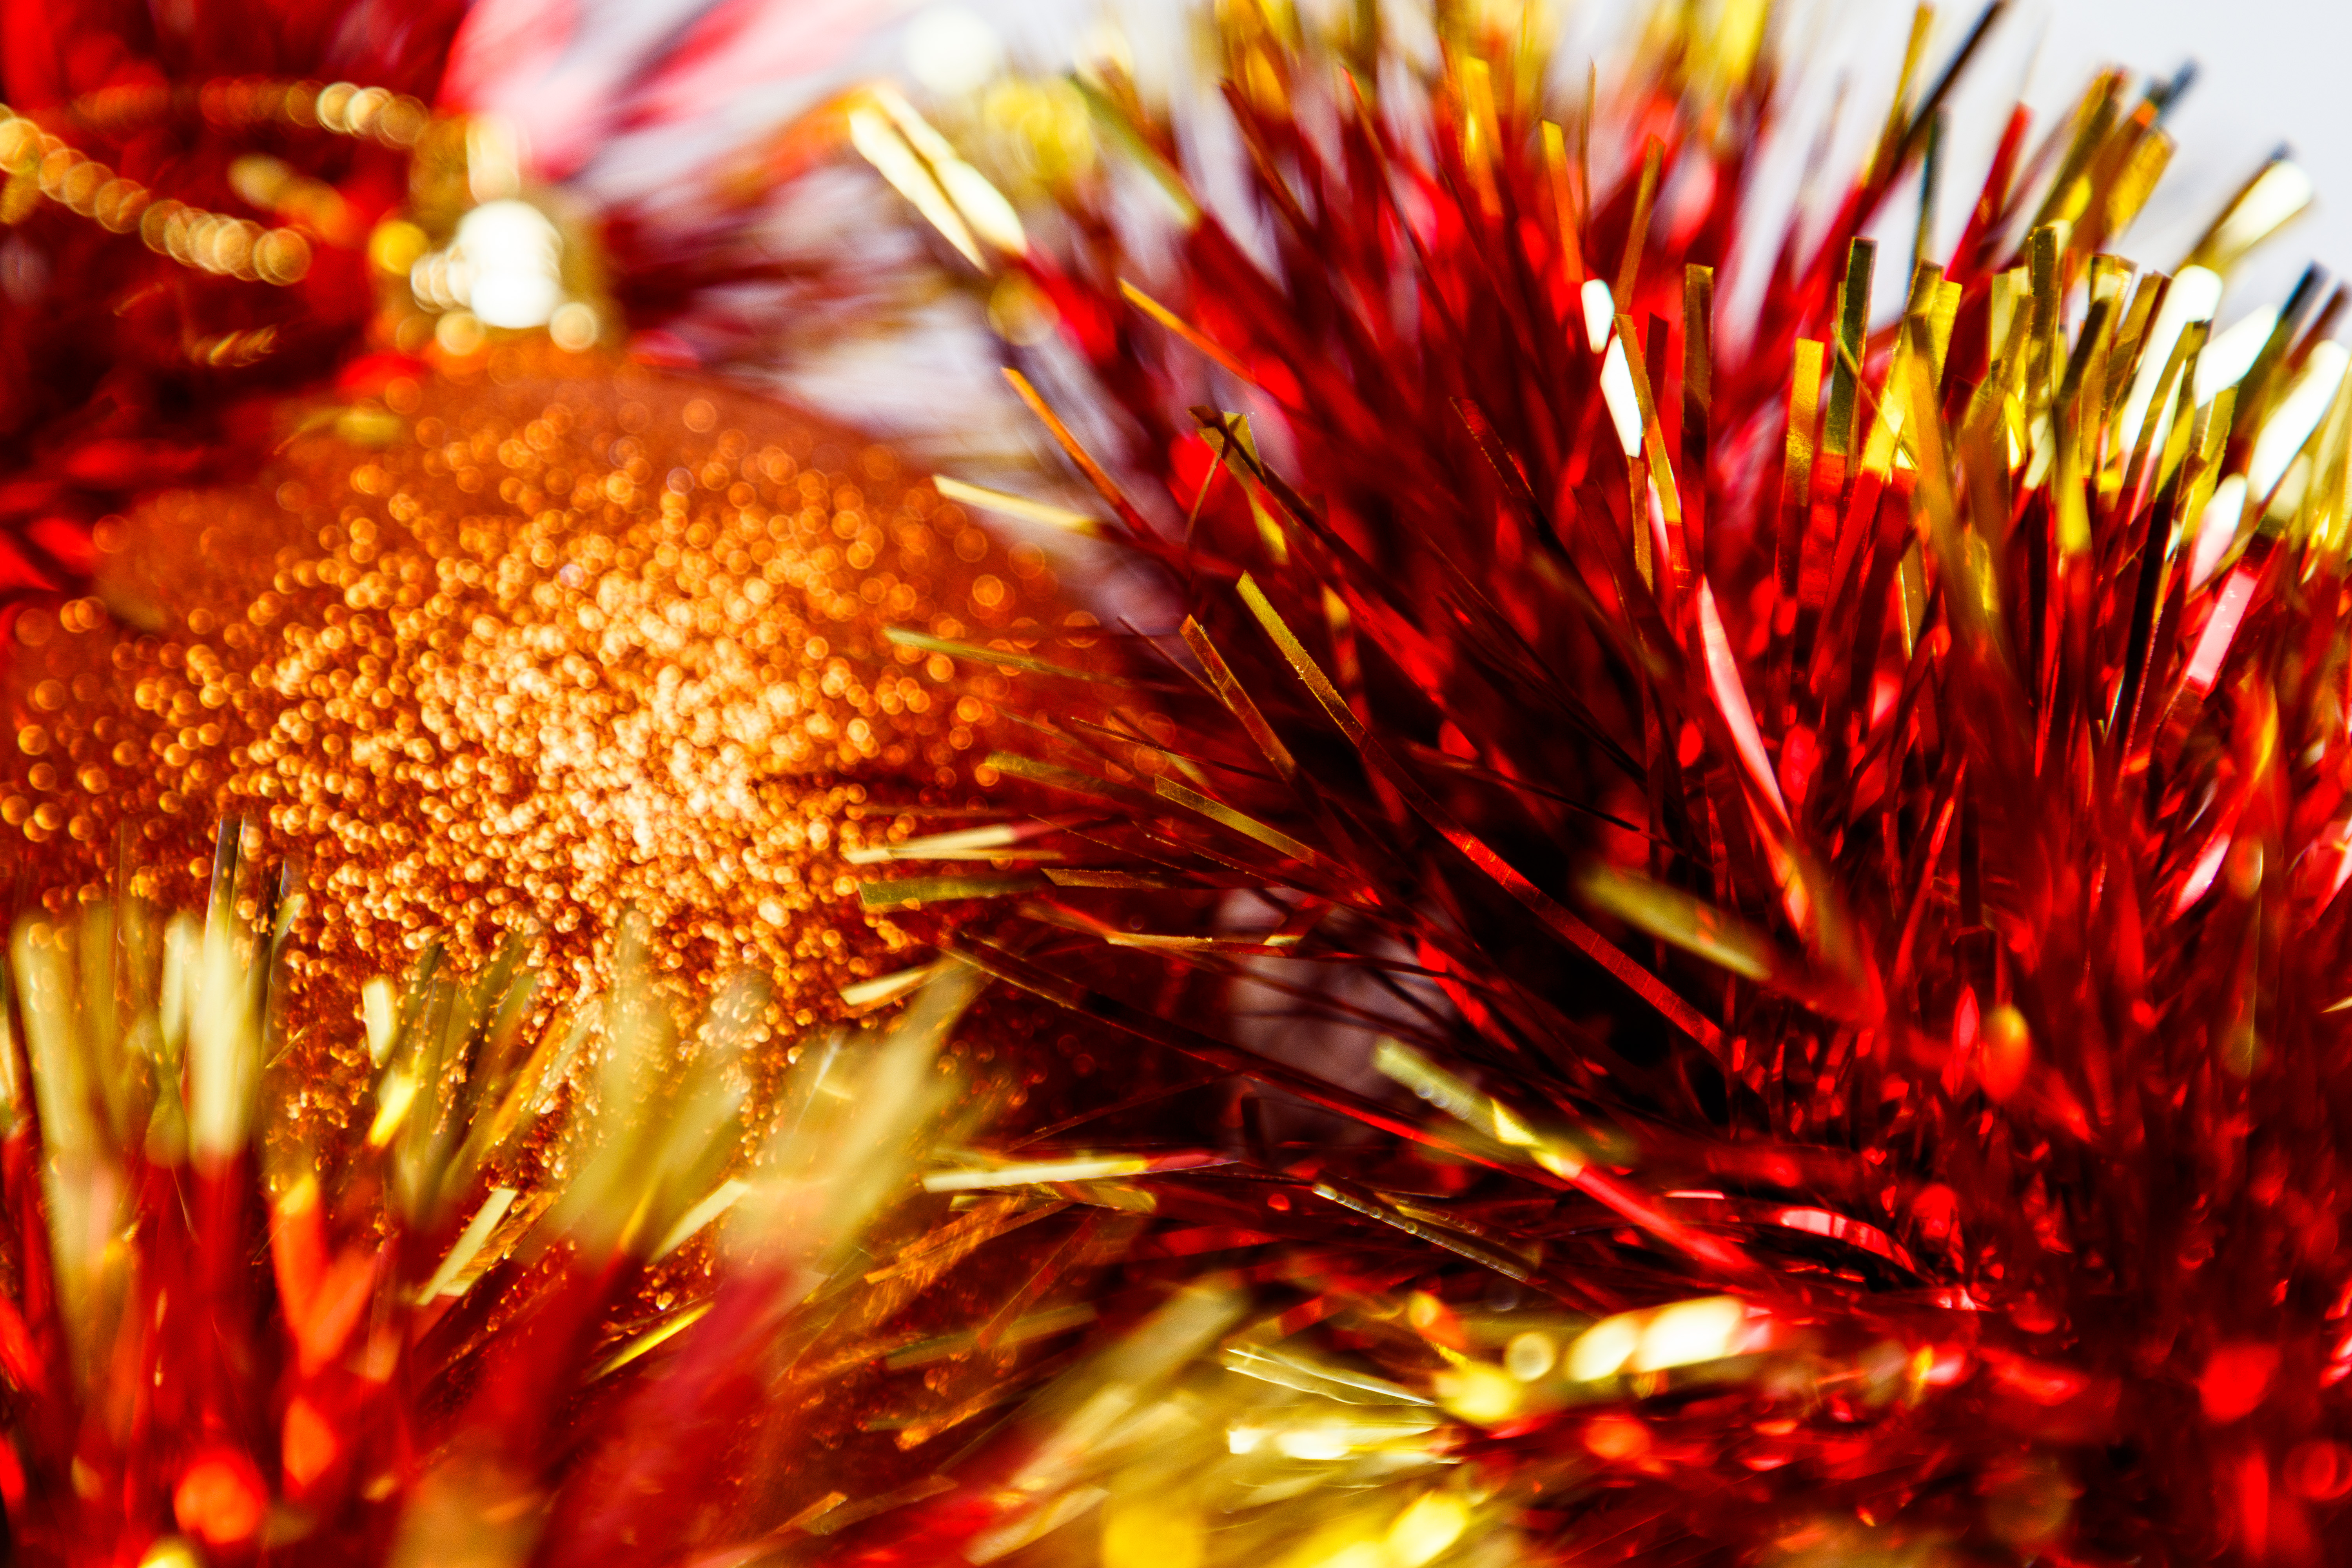
christmas, new year, christmas tree, christmas tree toy, decorations, christmas garland, winter, christmas ball, New Year's pictures, christmas pictures, holiday, balls, lights, night, shine, fun, flower, amber, Colorfulness, petal, flowering plant, close up, macro photography, wildflower, pollen, daisy family, lecythidaceae, Forb